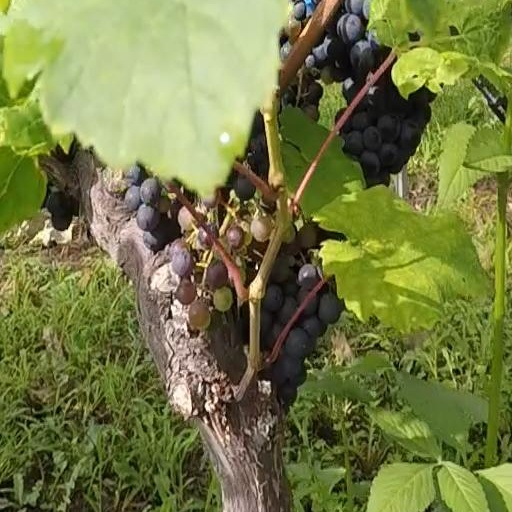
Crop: grape